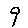
Label: 9